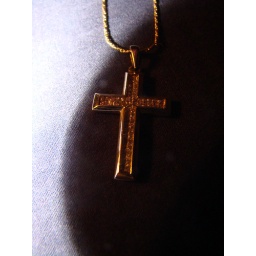
baptized in dirty water